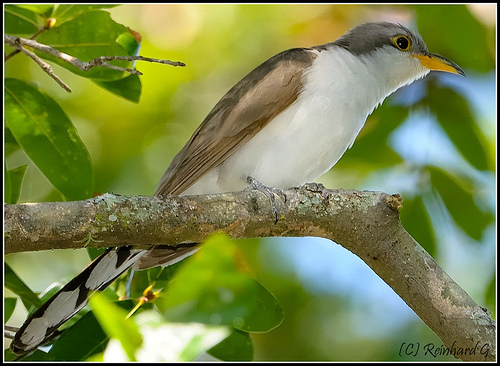
this bird has a long slight downward curved beak and white breast feather.
the bird has a white chest with a small curved yellow beak and a yellow eyering.
this brown and white bird also has black on its tail.
this sleek bird has a large, black, yellow, and sharp beak, and interestingly patterned black and white rectrices.
the wings are both light and dark tan, with black tail feathers that have white feathers creating an argyle effect, a white breast, and two toned beak that is yellow an dark grey
this bird has a white throat, breast, belly and abdomen, gray head and light brown wings.
this bird has brown wings and a white belly and side with yellow eyes and a short yellow beak.
this bird is white, brown and gray in color, with a curved orange and black beak.
this bird is grey with a white belly, yellow eyes and a pointy beak.
the bird has black wing bars, brown secondaries, a white breast, and a dark brown crown.
Species: Yellow Billed Cuckoo